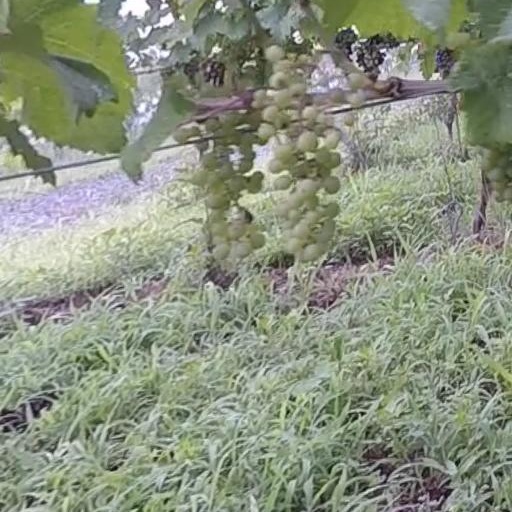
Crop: grape